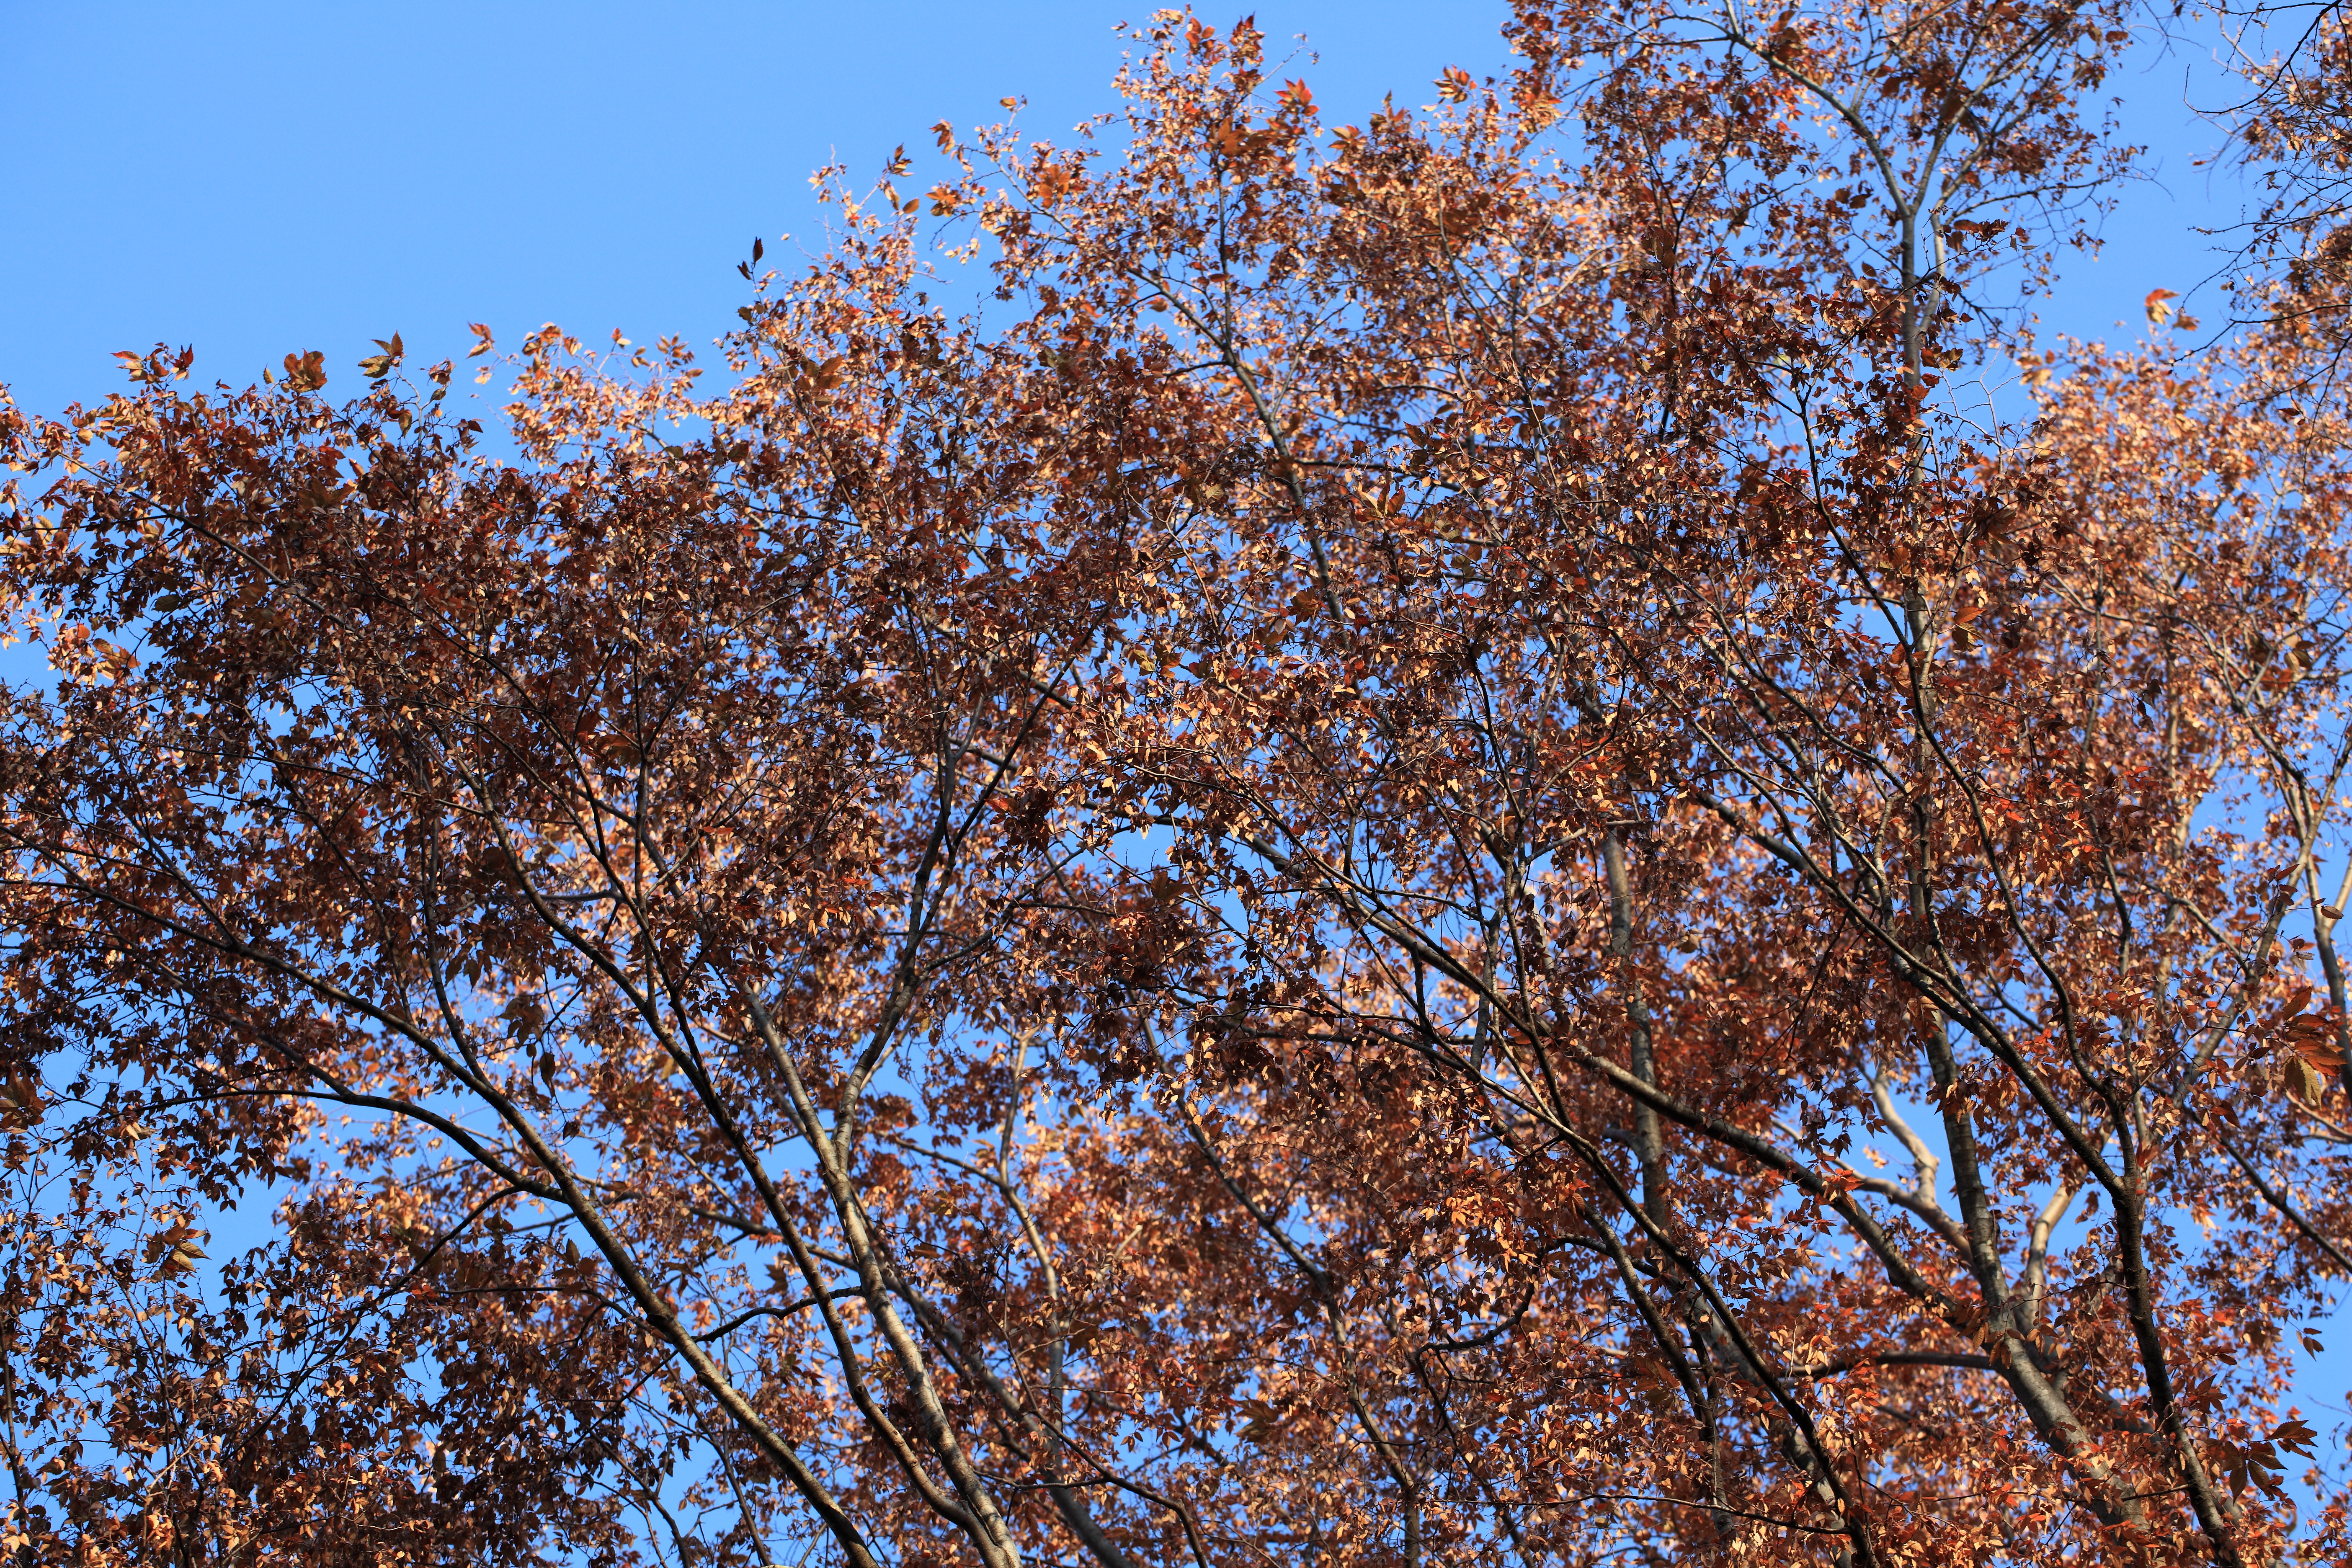
tree, nature, branch, blossom, plant, sky, sunlight, leaf, fall, flower, high, autumn, season, tokyo, deciduous, 5d, hires, markii, hi, res, resolution, koganei, musashinopark, flowering plant, woody plant